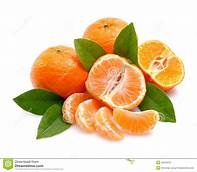
Label: mandarine